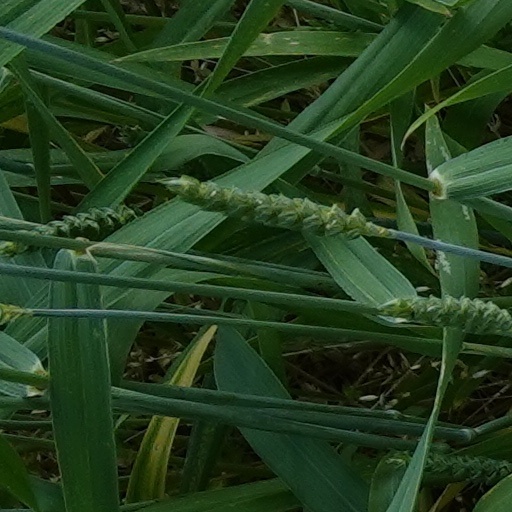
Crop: wheat